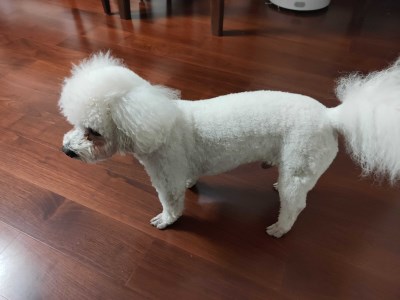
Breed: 3083-n000117-Bichon_Frise